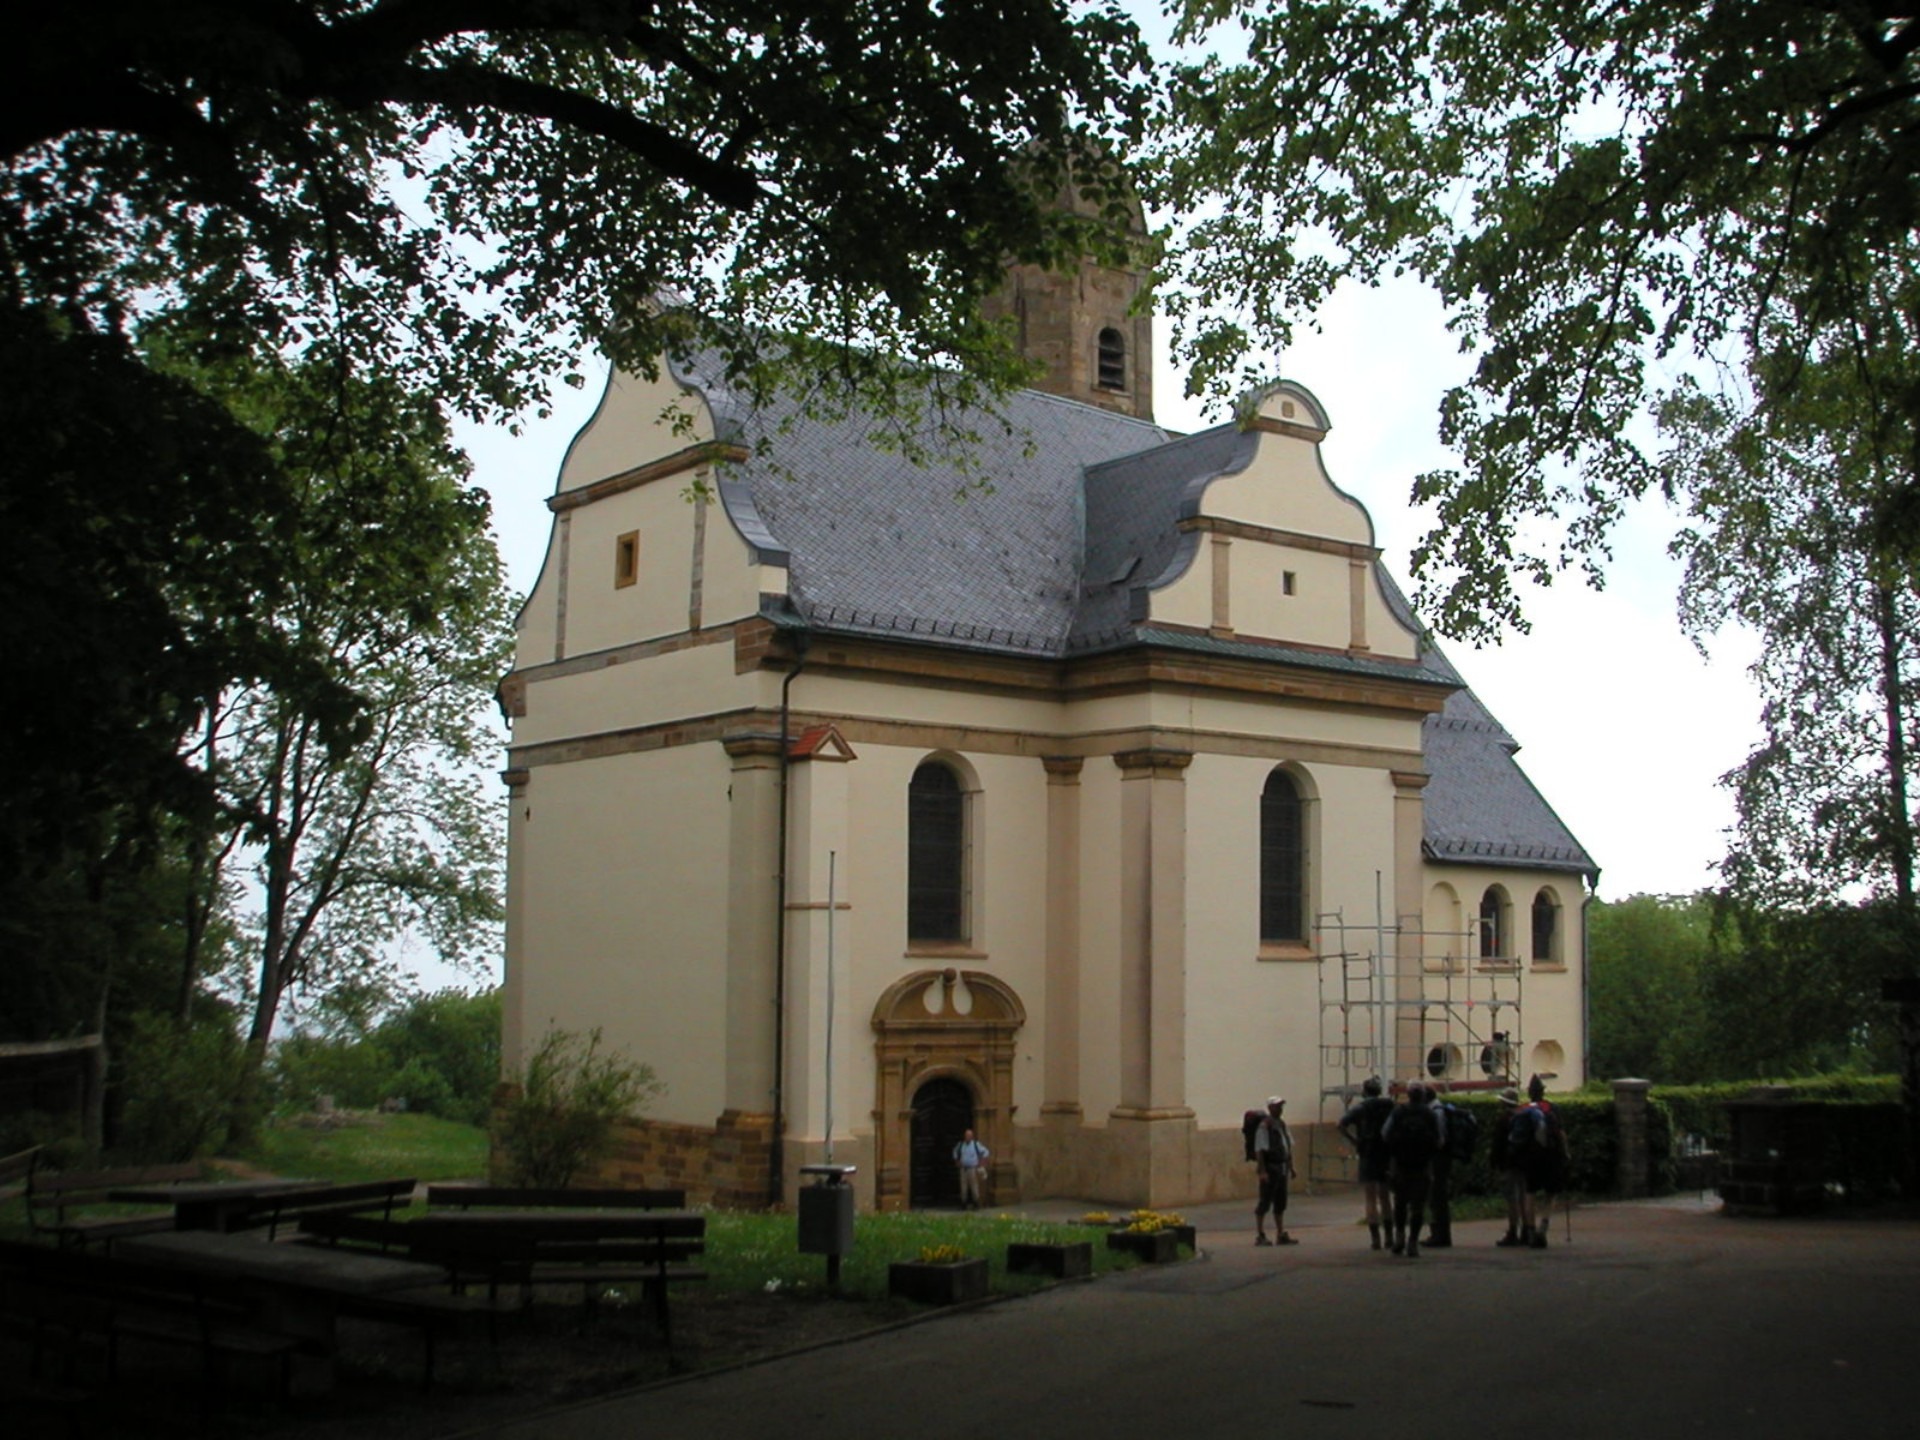
house, building, chateau, church, chapel, place of worship, monastery, synagogue, estate, manor house, st mary's church, swabian alb, baden wurttemberg, kaiserberg, staufer country, pilgrimage church of st mary, hohenrechberg